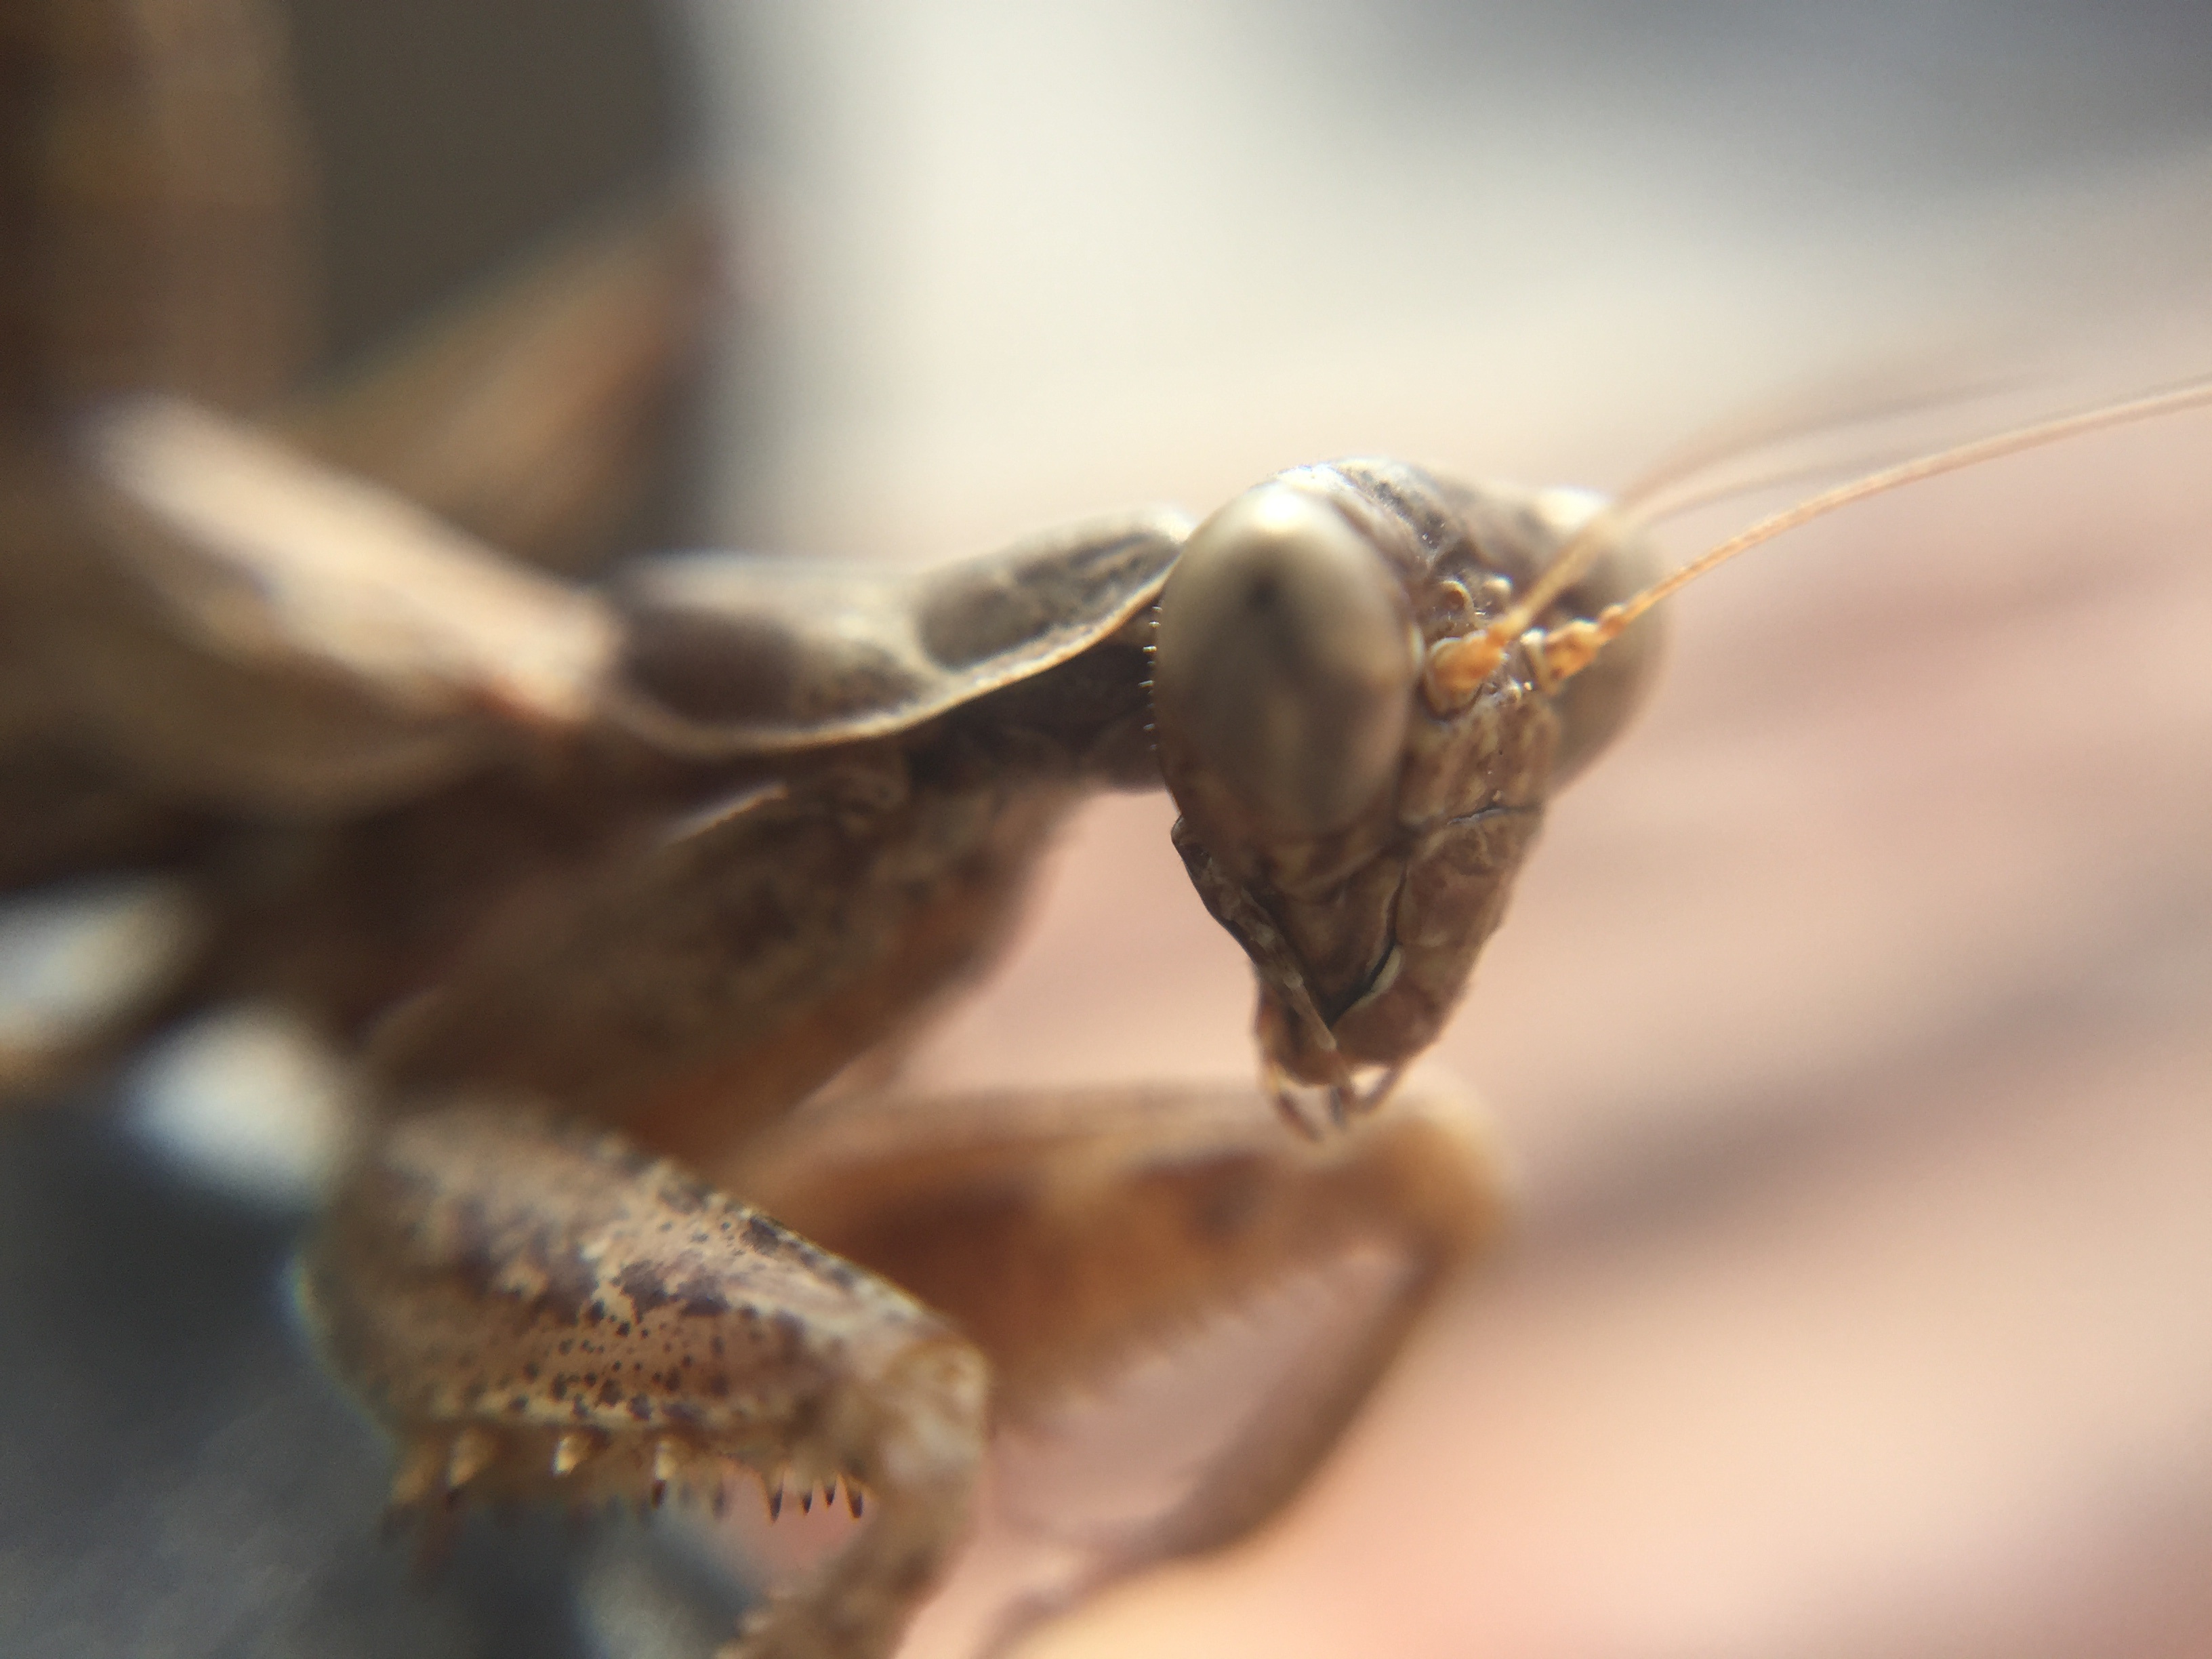
nature, photography, wildlife, insect, fauna, invertebrate, close up, macro photography